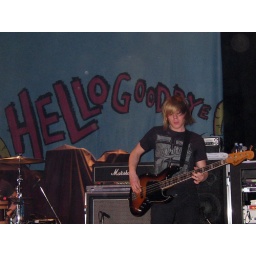
boys like girls performing with the hush sound and hellogoodbye at kool haus in toronto, ontario on april 19th.